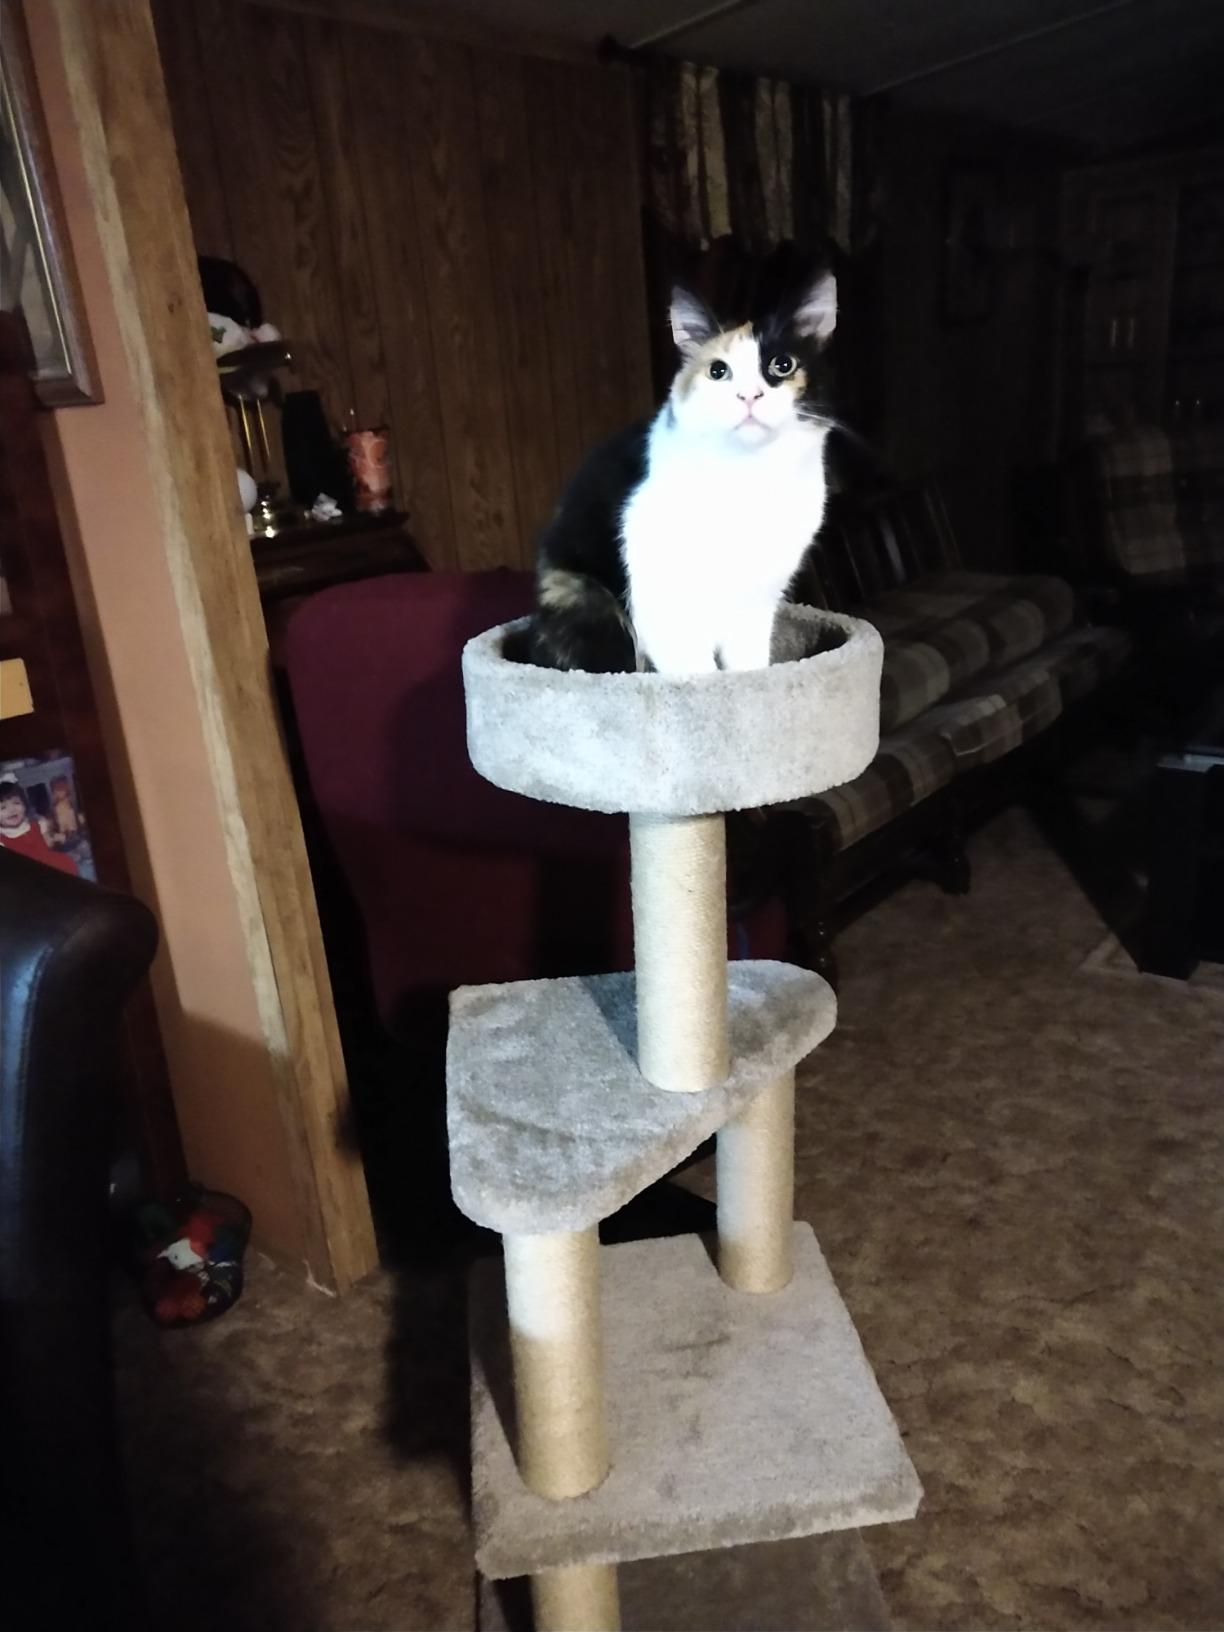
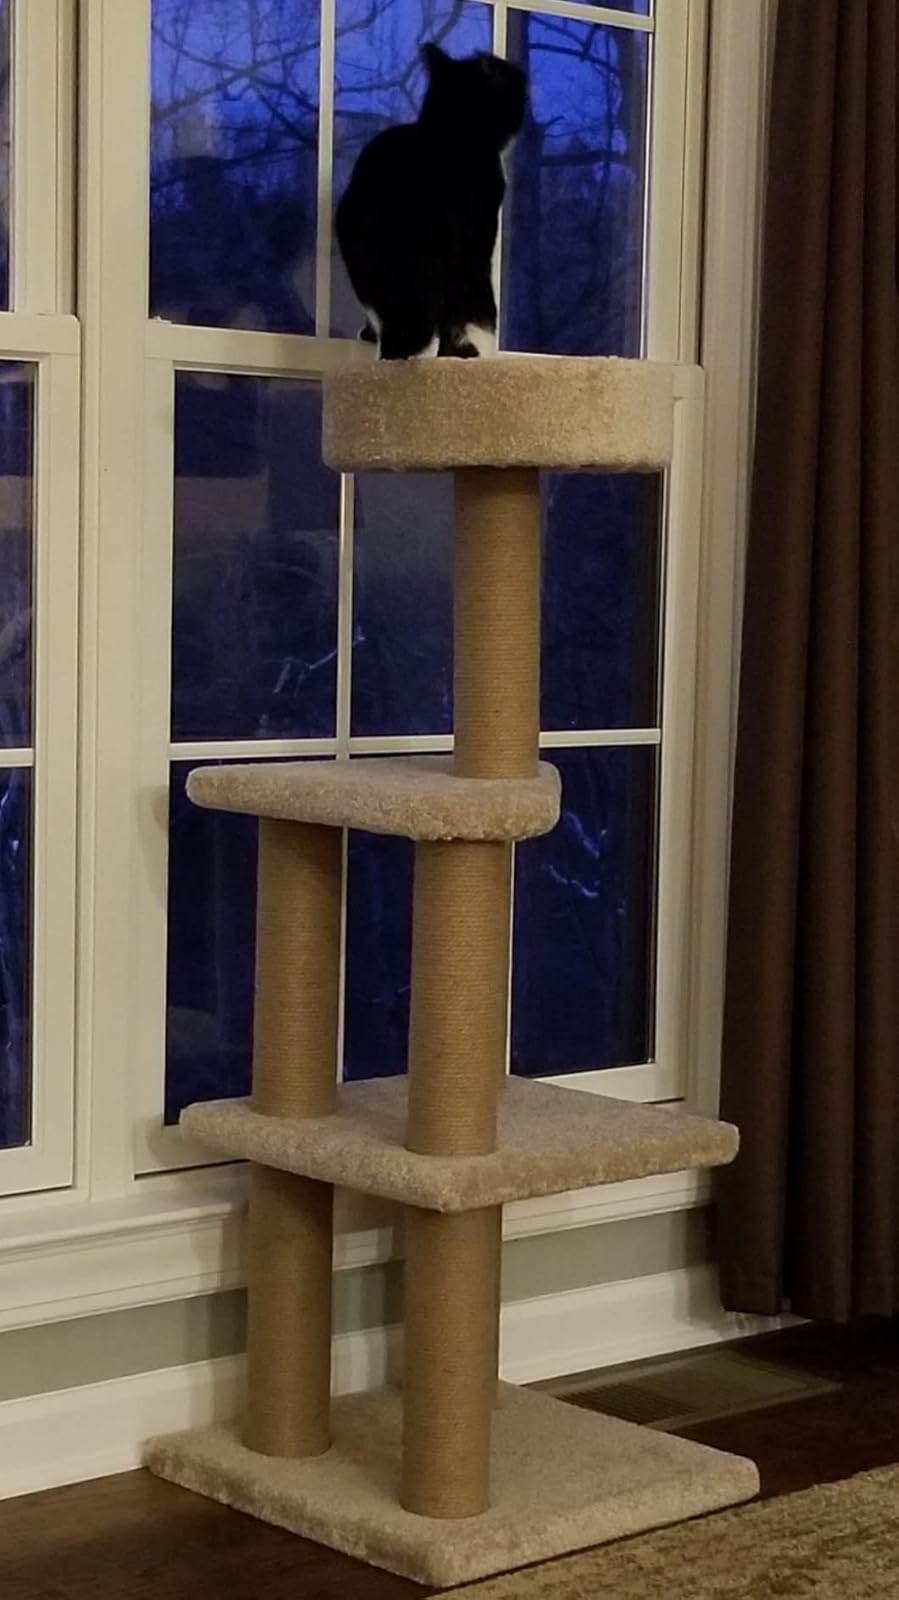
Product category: items_cat tree
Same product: yes